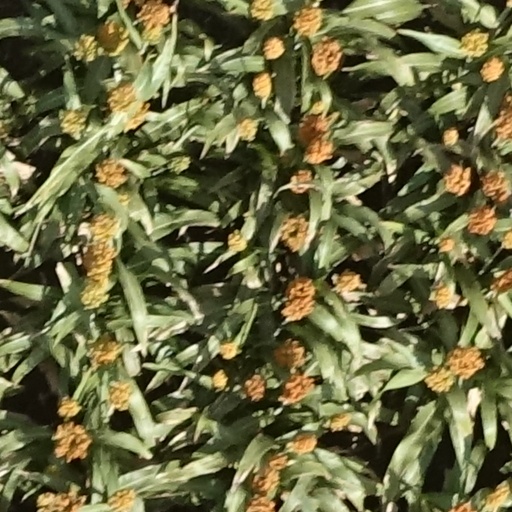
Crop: sorghum